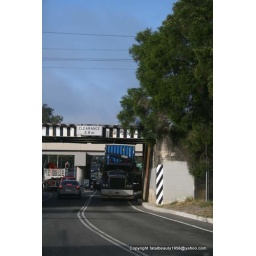
truck under bridge